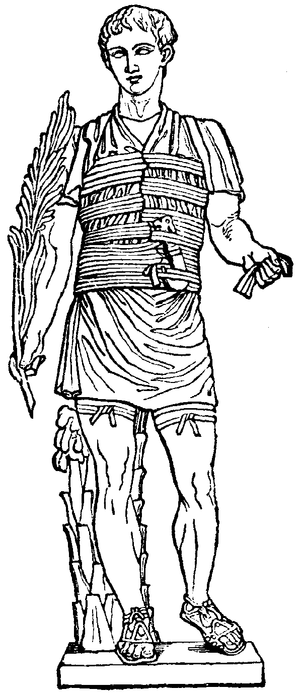
Un aurige est un conducteur de char de course, ou de char de guerre, dans le contexte gréco-romain. Le cocher le plus expérimenté qui peut conduire le quadrige porte le titre d’agitator.